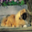
Label: dog